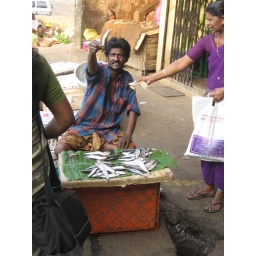
crazy f*cker at the fish market in trivandrum